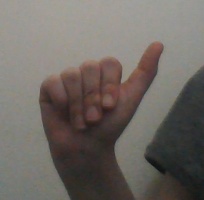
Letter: dhad